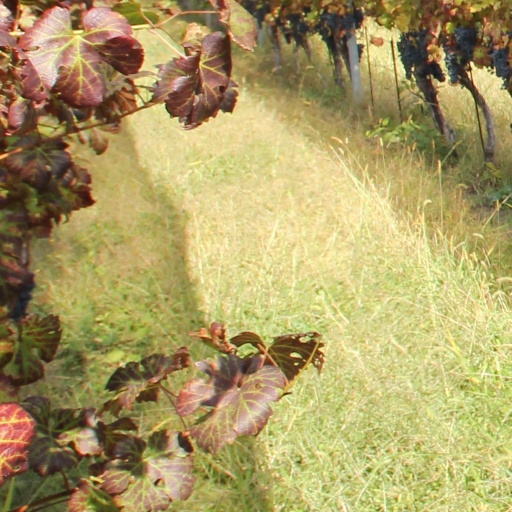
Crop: grape